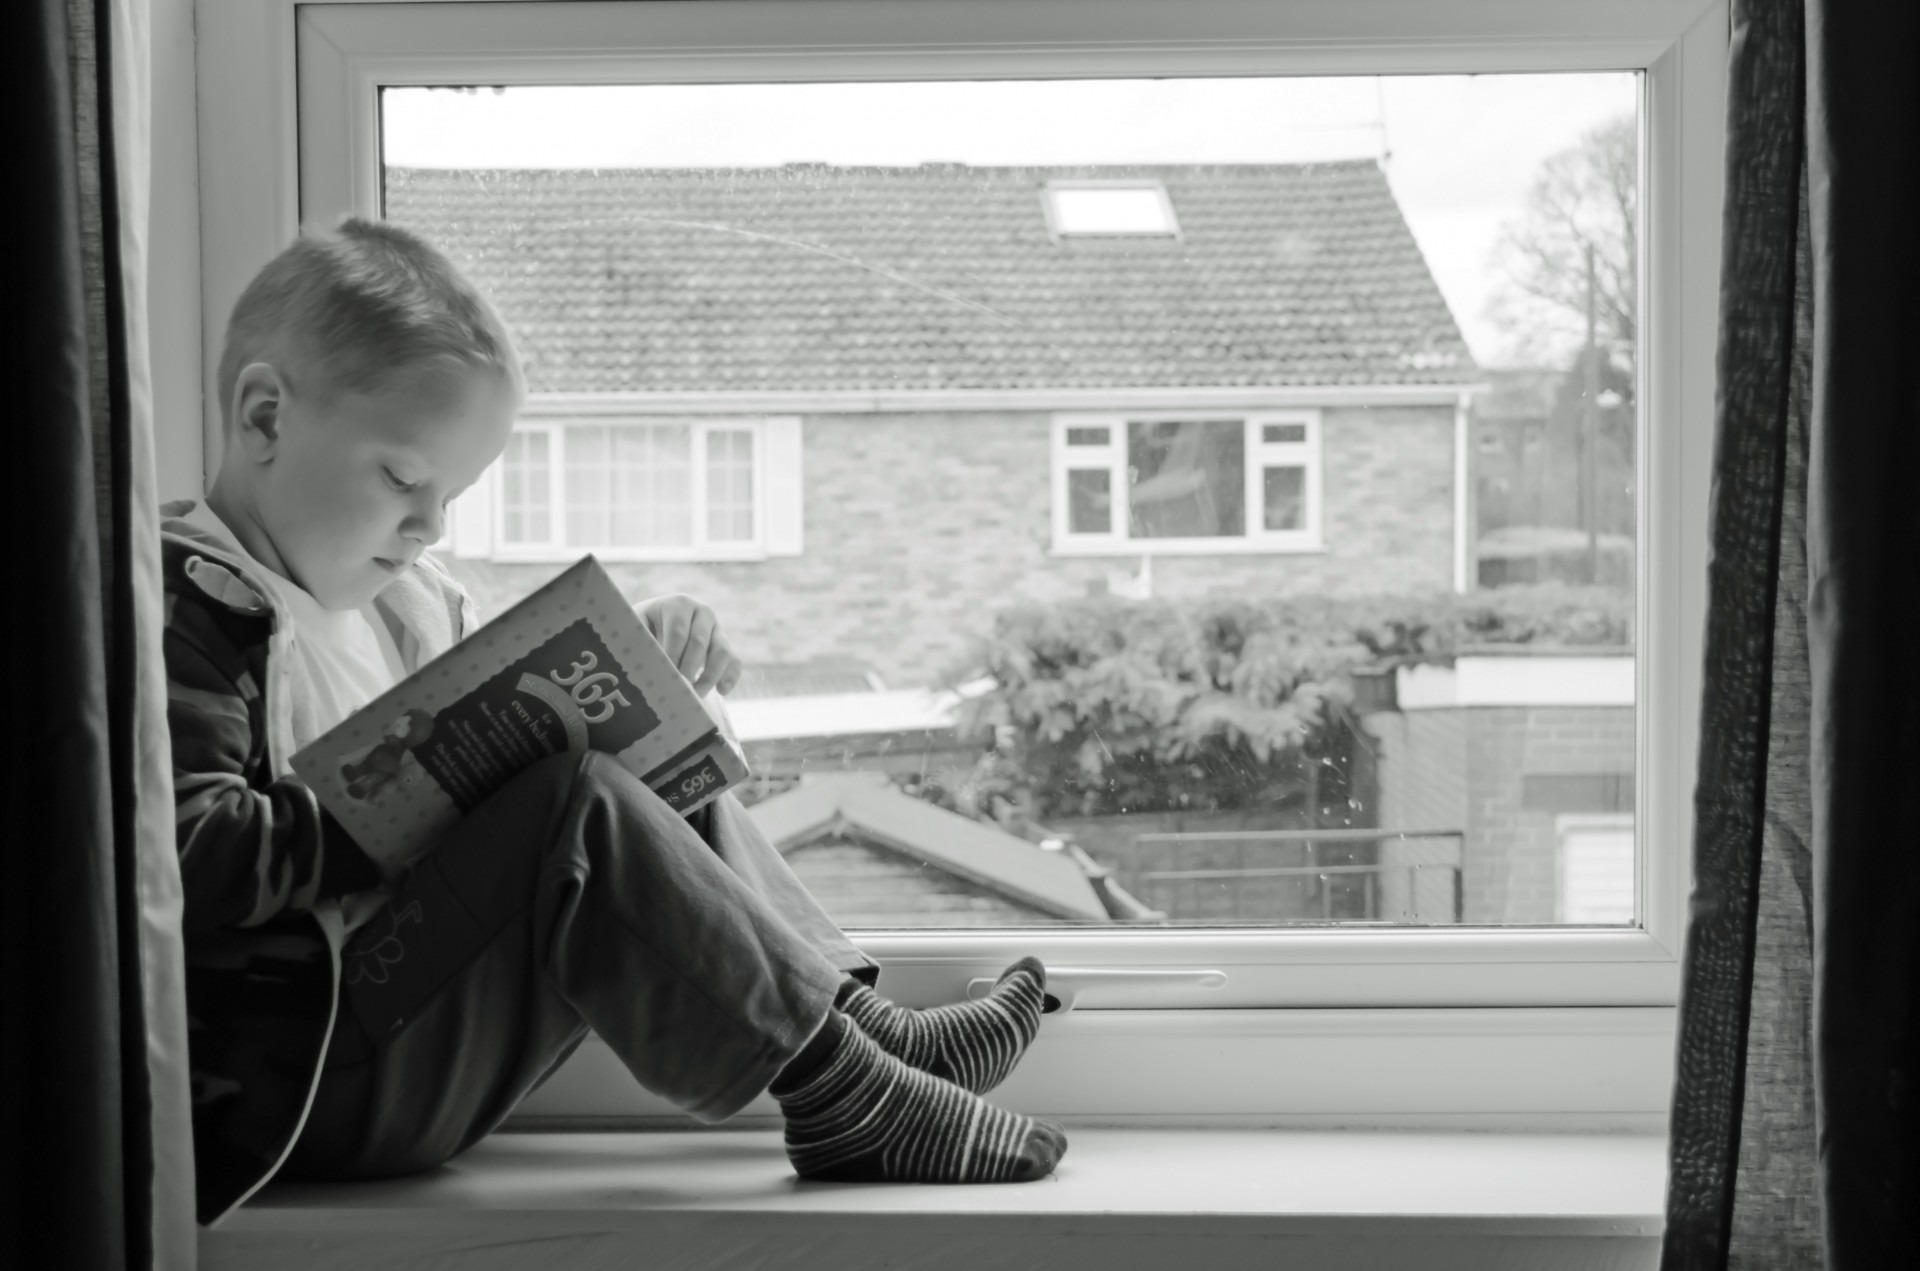
book, black and white, people, white, photography, window, boy, kid, cute, reading, looking, portrait, child, black, monochrome, interior design, pages, focus, library, photograph, down, school, soft, image, studying, learning, story, resting, opened, frank, development, monochrome photography, window covering, human positions